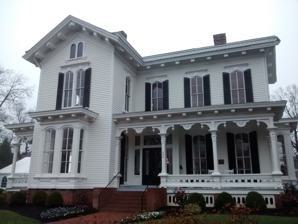
Building: Merrimon-Wynne House
Country: United States of America
Year built: 1875
Historic house in North Carolina, United States United States historic place Merrimon-Wynne House U.S. National Register of Historic Places Merrimon-Wynne House, December 2014 Show map of North Carolina Show map of the United States Location 500 N. Blount St., Raleigh, North Carolina Coordinates 35°47′11″N 78°38′09″W / 35.78639°N 78.63583°W / 35.78639; -78.63583 Area 0.25 acres (0.10 ha) Built c. 1875 Architectural style Italianate, Stick/Eastlake NRHP reference No. 14000523 Added to NRHP August 25, 2014 United States historic place Merrimon House Formerly listed on the U.S. National Register of Historic Places Location 526 N. Wilmington St., Raleigh, North Carolina Coordinates 35°47′13″N 78°38′14″W / 35.78694°N 78.63722°W / 35.78694; -78.63722 ( Merrimon House ) NRHP reference No. 75001296 Significant dates Added to NRHP September 5, 1975 Removed from NRHP August 23, 2008 Merrimon-Wynne House , also known as the Merrimon House and Wynne Hall, is a historic home located at Raleigh , Wake County, North Carolina .  The house was built about 1875, and is a two-story, four-bay, Italianate style frame dwelling with a cross-gabled roof and somewhat irregular massing.  It is sheathed in weatherboard and features a Stick Style / Eastlake movement front porch with abundant ornamentation.  The house was remodeled and complementary bay windows added about 1910.  The house was built by Senator Augustus Summerfield Merrimon (1830-1892). The property was previously listed in the National Register of Historic Places in 1975 as the Merrimon House, when it stood at 526 North Wilmington Street. It was delisted in 2008, after it was relocated. It was relisted on the National Register of Historic Places in 2014 at its new location. History Augustus Summerfield Merrimon built The Merrimon-Wynne House in 1876 to serve as his private residence on N. Wilmington street in Raleigh. The Merrimon estate sold the home to A.F and Lula B. Page, who would later sell the house to Peace College . It served as the "Wynne Hall" dormitory until 1934. The North Carolina Division of Archives and History successfully nominated the house to the National Register of Historic Places in September 1975. In the early 1970's, the house was acquired by the state and converted into office space. 2000's- Now In 2008, the Blount Street Commons development group purchased the home. The developers moved it to its current site at the corner of Blount and Polk streets in downtown Raleigh. This site also served as the birthplace of Dr. Jane McKimmon, a leader in home demonstration and adult education in North Carolina. In 2013, the house was purchased by Heyens Hospitality and renovated into a wedding and special event venue, and is used as such to this day. References